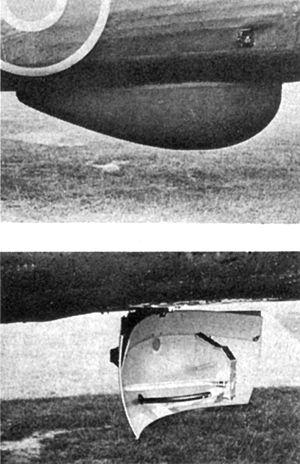
L’histoire du radar est une branche de l'histoire de l'électronique qui devient un des fondements de la stratégie militaire du XXᵉ siècle. L’idée de repérer un objet à distance, la télédétection, a commencé au début de ce siècle quand Christian Hülsmeyer applique les lois de l’électromagnétisme de Maxwell et utilise les ondes électromagnétiques découvertes par Hertz dans un précurseur du radar, le « Telemobiloskop ». Les années 1920 et 1930 verront plusieurs découvertes en électronique rendant possible le développement d’un système opérationnel, juste à temps pour la Seconde Guerre mondiale. Le radar a joué un rôle crucial dans le conflit, et a probablement eu une contribution plus importante pour la victoire des Alliés que la bombe atomique.
Le radar H2S est un radar aéroporté conçu pour repérer et identifier les cibles au sol la nuit dans toutes les conditions météorologiques et utilisé sur divers bombardiers britanniques à partir de 1943. Il pouvait être utilisé jusqu'à 25 000 pieds d'altitude et avait un rayon d'action de 80 kilomètres. La première utilisation remonte au 30 janvier 1943 alors que la RAF se servit de ce radar pour reconnaître les contours du terrain lors d'une sortie de bombardement.
Un radar de suivi de terrain est un radar hyperfréquence qui permet à l'avion l'embarquant de suivre le relief au plus près ou de reconnaître le terrain pour une mission de bombardement. Lorsque le terrain coupe le faisceau du radar, l'avion adapte son altitude pour éviter le relief. Ce type de radar peut être installé à demeure sur l'appareil, ou dans un pod amovible.